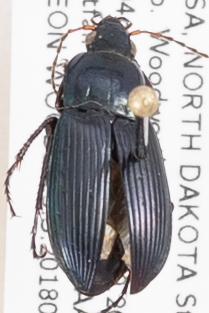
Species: Poecilus lucublandus
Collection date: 2018-08-21
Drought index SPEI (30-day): -0.302
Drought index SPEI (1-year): -0.45
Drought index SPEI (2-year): -0.54